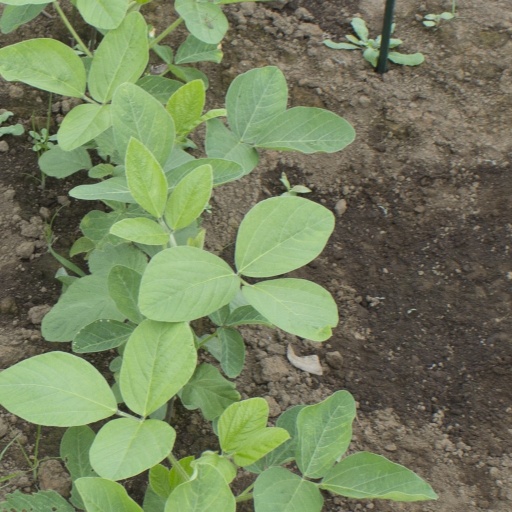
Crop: soybean